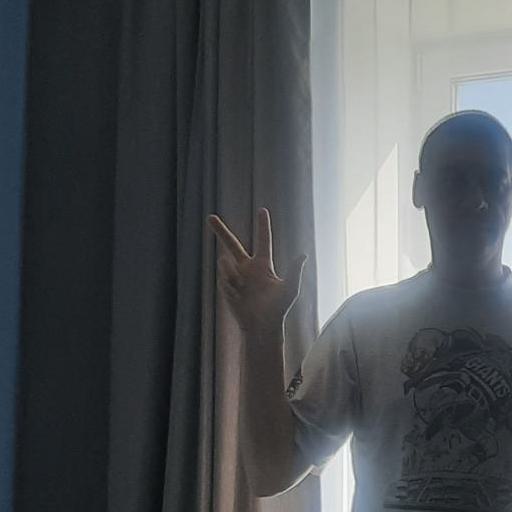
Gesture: three2